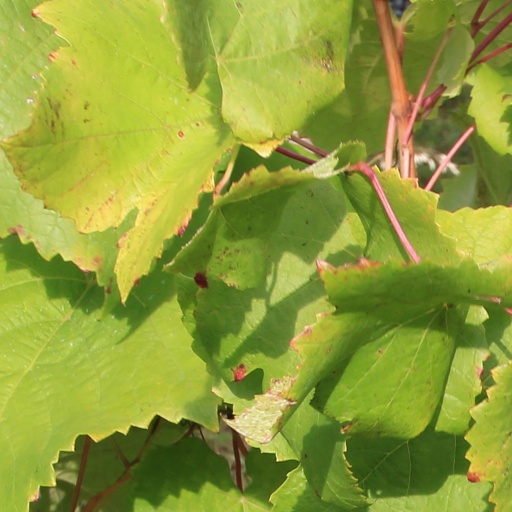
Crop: grape